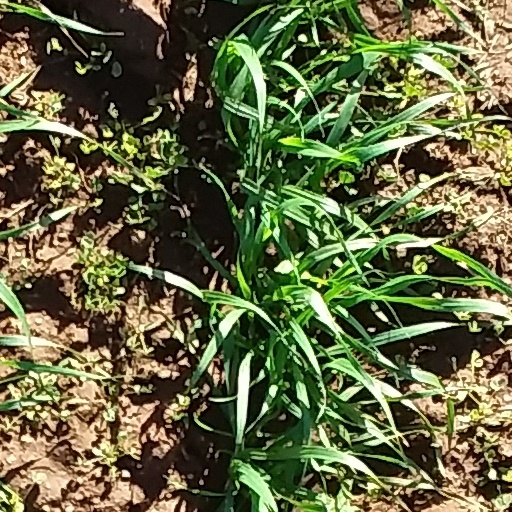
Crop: wheat